Wyck House

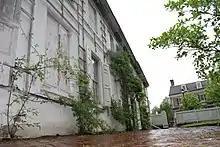
Digital photograph of the front face of the Wyck house, with its historic roses climbing the trellis, facing northeast toward Germantown Ave. The building in the background is the Green Tree Tavern (6023 Germantown Ave.), built in 1743.

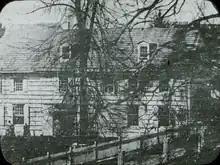
Wyck in March 1840, from daguerreotype made by Prof. Walter R. Johnson. Image transferred to Lantern Slide c.1913 by John G. Bullock (1854-1939). Original in collection of <a href="https%3A//digital.librarycompany.org/islandora/object/digitool%253A4126">Library Company of Philadelphia

The Wyck house, also known as the Haines house or Hans Millan house, is a historic mansion, museum, garden, and urban farm in the Germantown neighborhood of Philadelphia, Pennsylvania. It was recognized as a National Historic Landmark in 1971 for its well-preserved condition and its documentary records, which span nine generations of a single family.